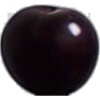
Label: Cherry Wax Black 1